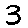
Label: 3